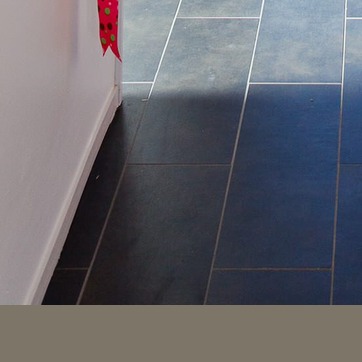
Material: tile